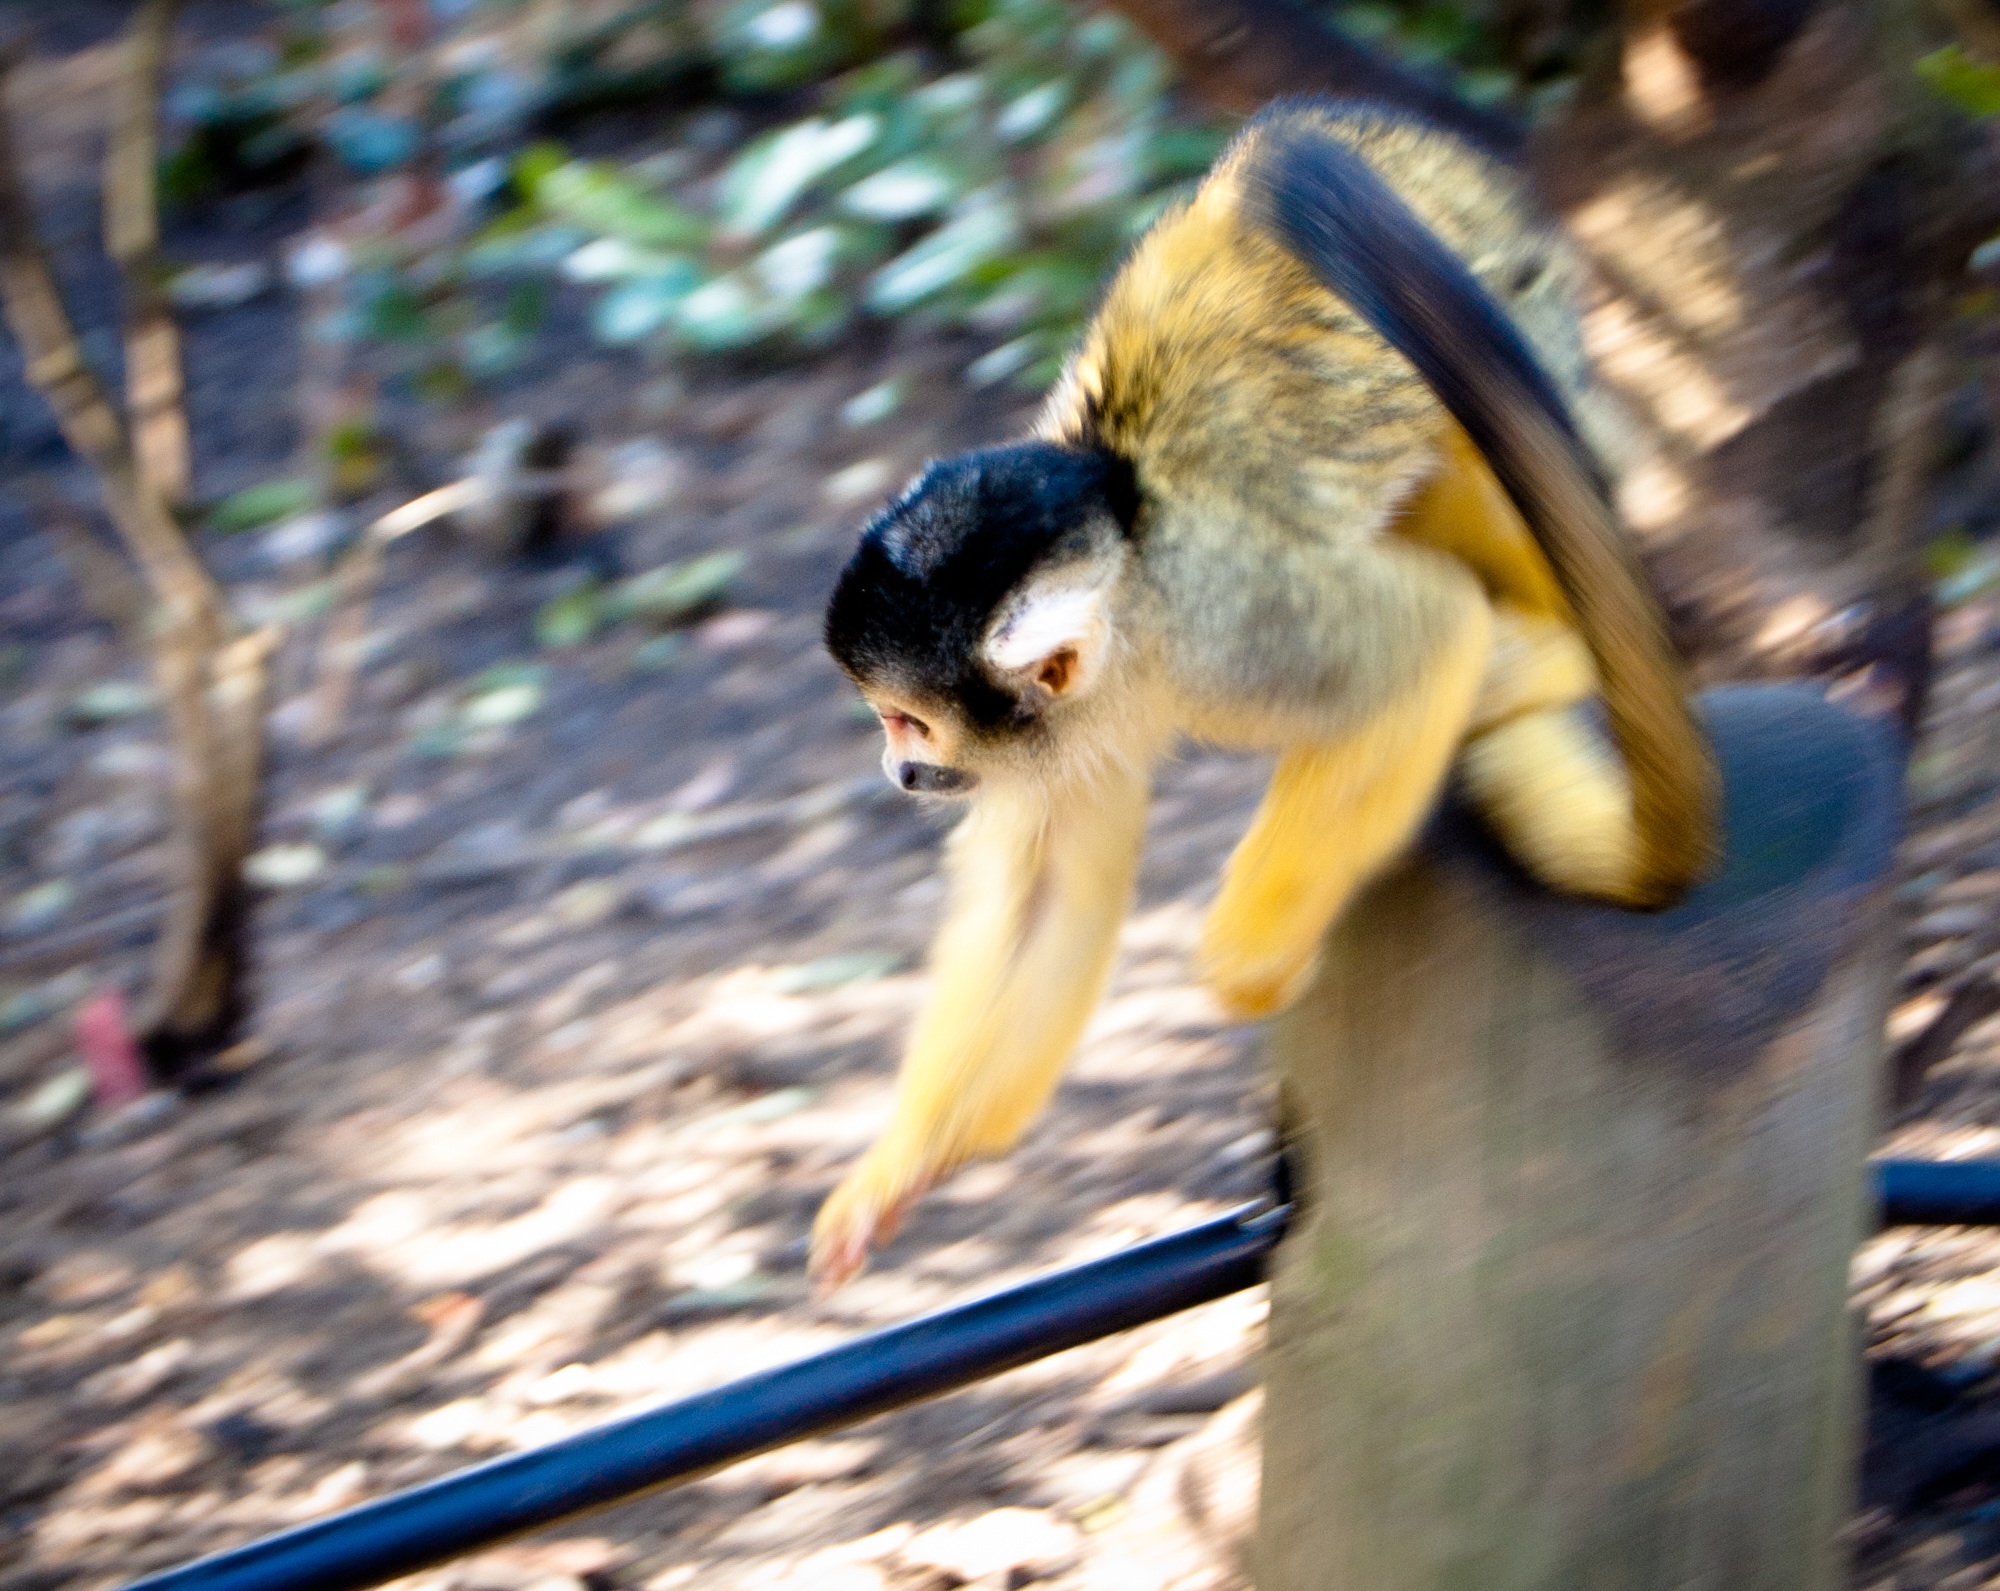
recreation, wildlife, zoo, fauna, primate, outdoor recreation, new world monkey